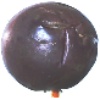
Label: Passion Fruit 1